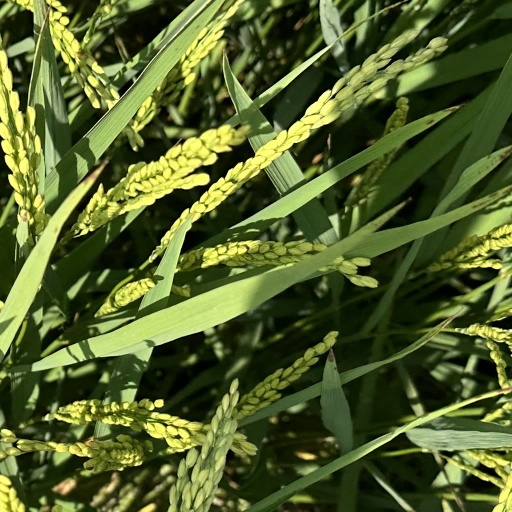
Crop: rice